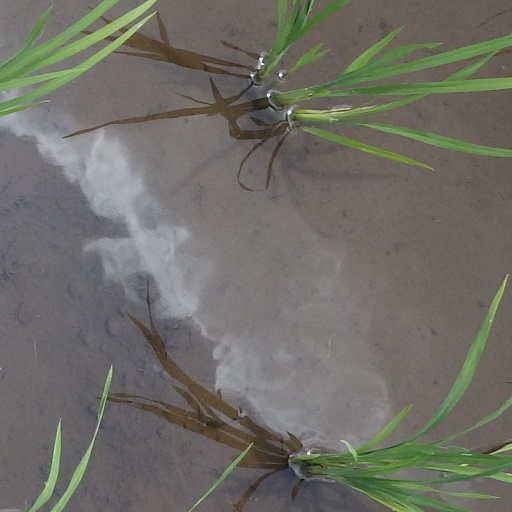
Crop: rice